Grapevine Mills

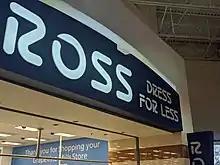
Ross Dress For Less

Grapevine Mills opened on October 30, 1997 as a joint venture between The Mills Corp. and Simon DeBartolo. It was one of the first malls to use the "Mills experience", which involved bringing in major department stores and outlet stores as anchors, as well as off-price retail chains and large stores that offer a wide range of products. Mills-owned malls also had "Entertainment Zones" that included restaurants, games, and movie theaters. In 1999, the Polar Ice rink opened at the mall.